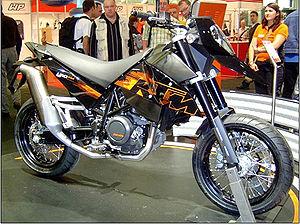
La 690 SM est un modèle de motocyclette du constructeur KTM.